Yang Liping

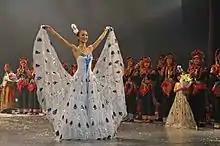
Yang performing at a concert

Yang Liping (born 10 November 1958) is a Chinese dancer and choreographer of Bai ethnicity. She rose to fame for choreographing and performing "The spirit of Peacock" in 1986. She was the first dancer from mainland China that went to Taiwan to perform in 1992. She is known across China for her creativity and her performance of the Dai peacock dance. Yang has been dubbed as the "Peacock Princess of China". She has performed over 1000 shows and toured to over 30 countries and regions, including The Philippines, Singapore, Russia, US, Canada, Taiwan, Japan and Australia.